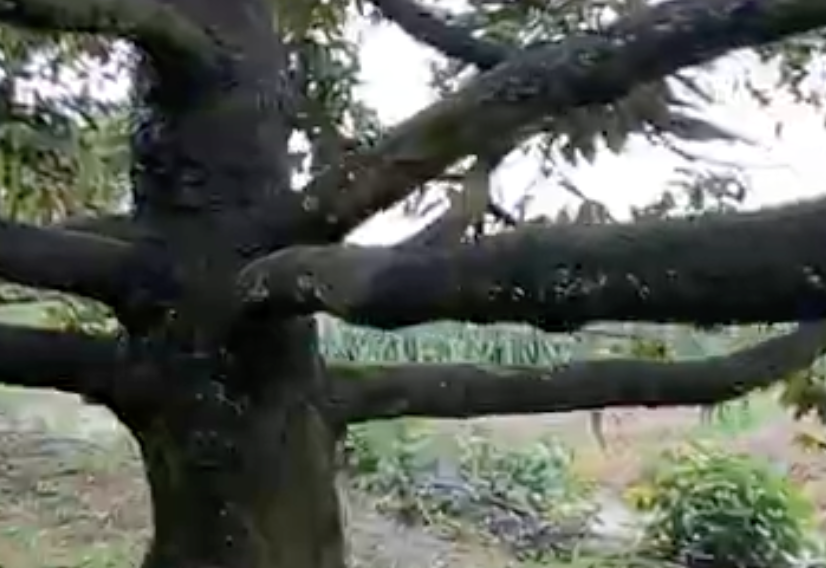
Label: sooty_mold